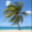
Label: palm_tree